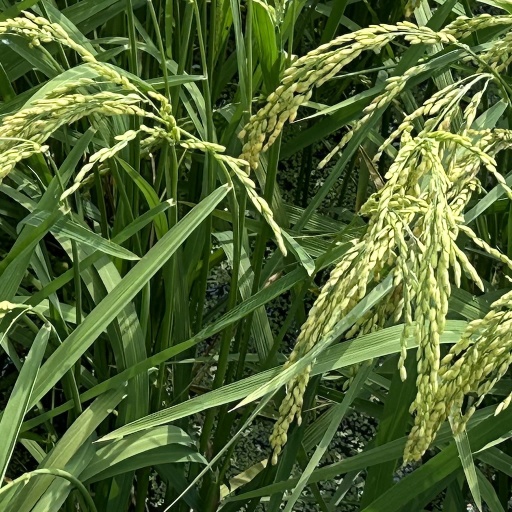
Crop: rice